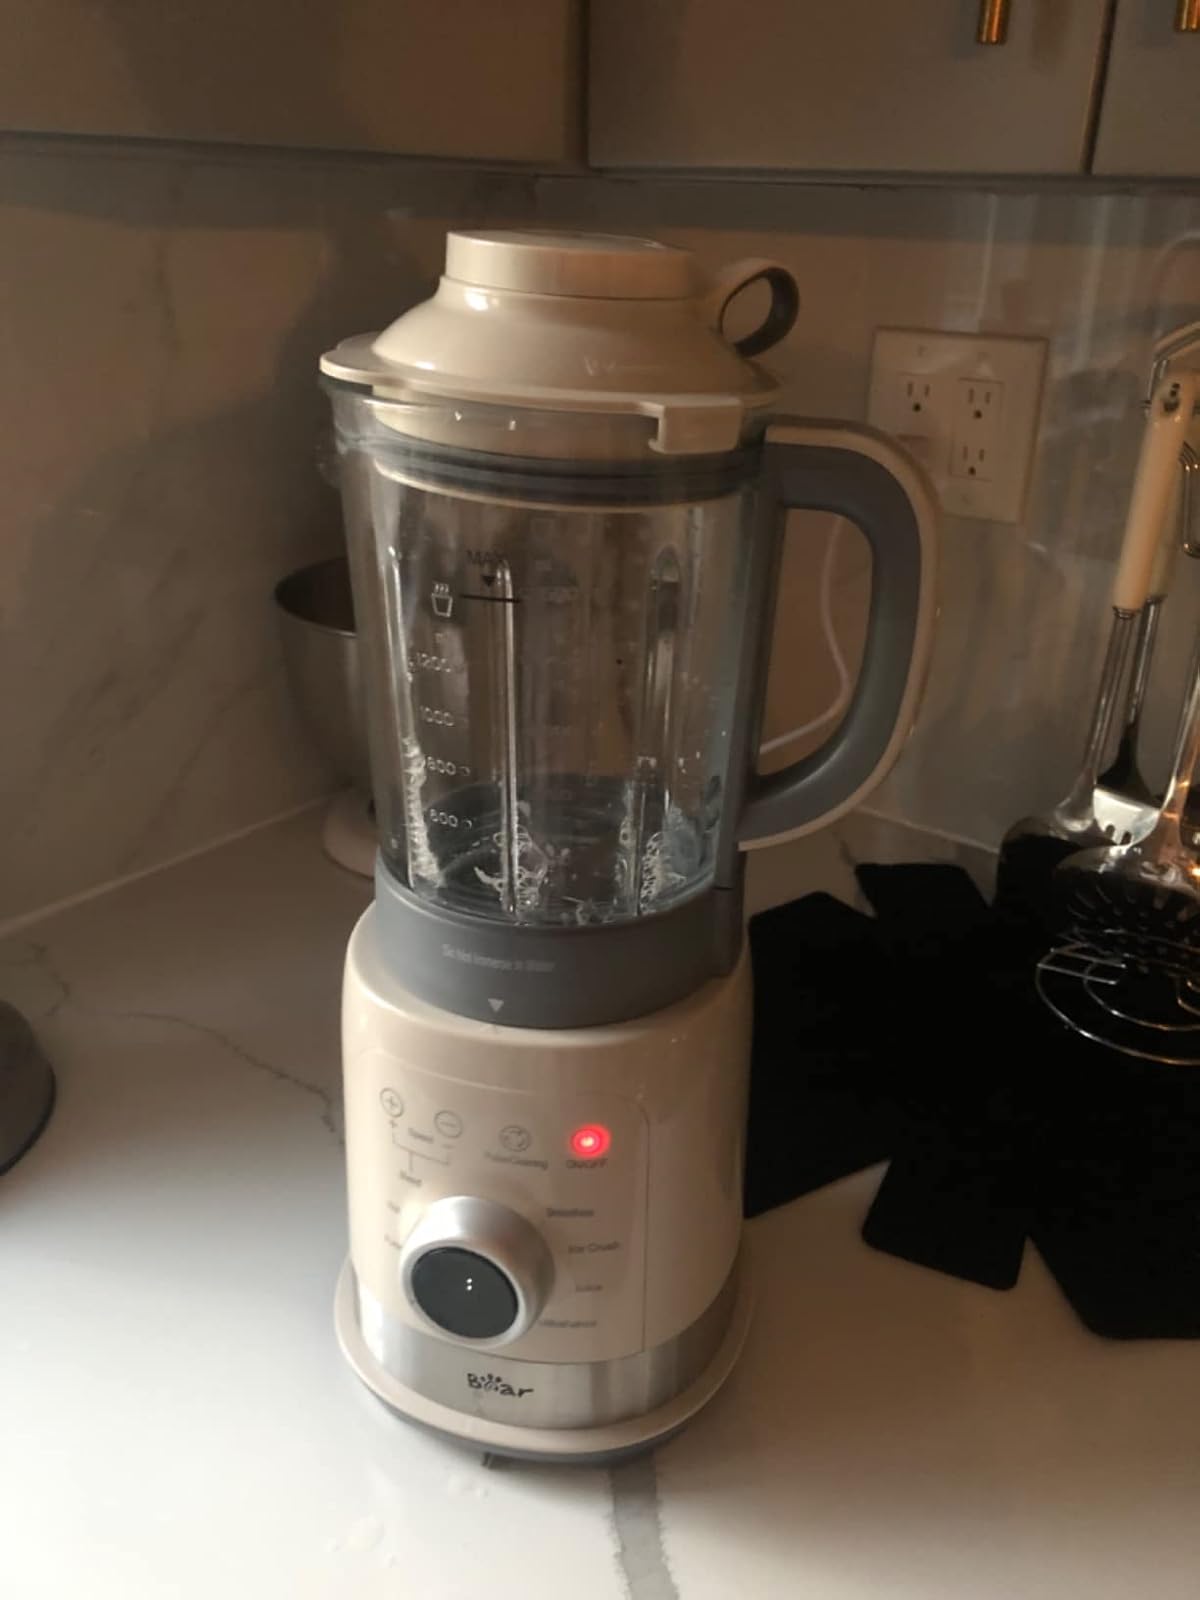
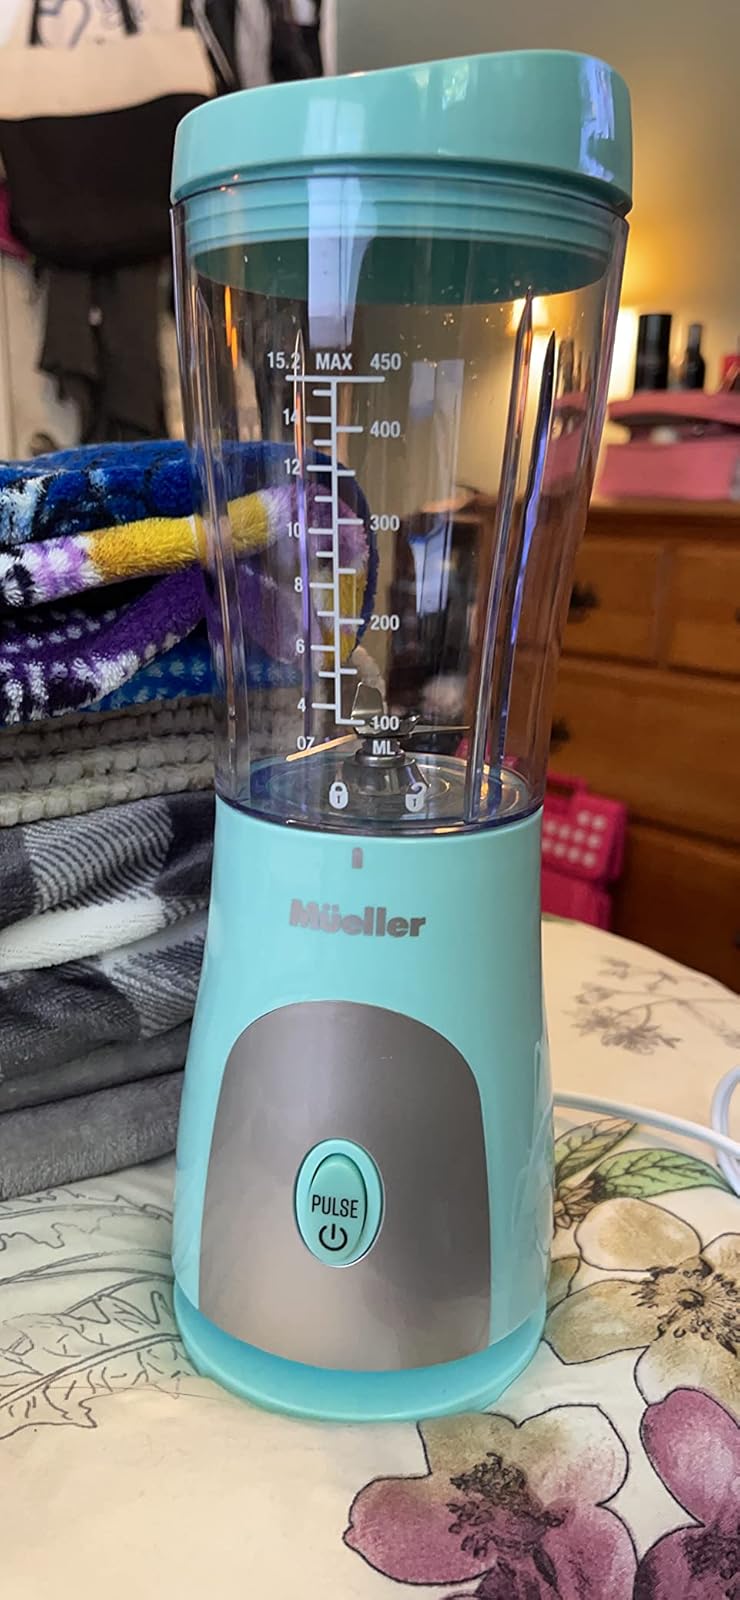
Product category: items_blender
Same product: no